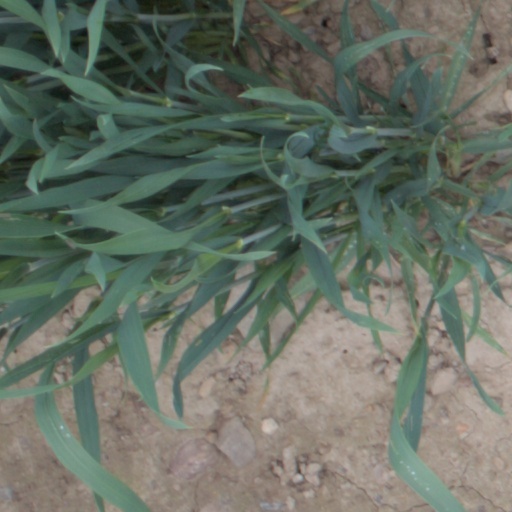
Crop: wheat